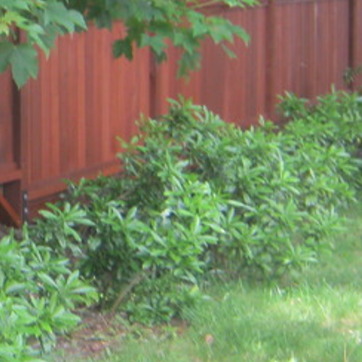
Material: foliage